Carlo Cafiero

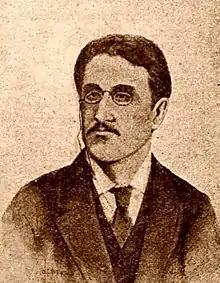
Emilio Covelli, Cafiero's closest friend and collaborator during the mid-1870s

With the Italian anarchist movement facing heightened repression, the Italian Federation - officially dissolved by the government - moved underground and became a clandestine organisation, directed by Cafiero and his followers within the CIRS. Cafiero attempted to organise another armed uprising in early 1875, but as the Federation's membership was thoroughly demoralised by the previous failed insurrection, it failed to materialise. For the subsequent year, the Italian anarchist movement was effectively dormant, with no major actions being undertaken. During this period of inactivity, Cafiero and Bakunin managed to reconcile, with the help of Malatesta. After a stint attempting to farm crops in La Baronata, in October 1875, Cafiero said farewell to Bakunin for the last time and left for Milan, while his wife returned to Russia. Cafiero found that he preferred small manual jobs to his other avenues of employment, and supported himself by working at a factory that made photographs for headstones.